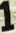
Number: 1